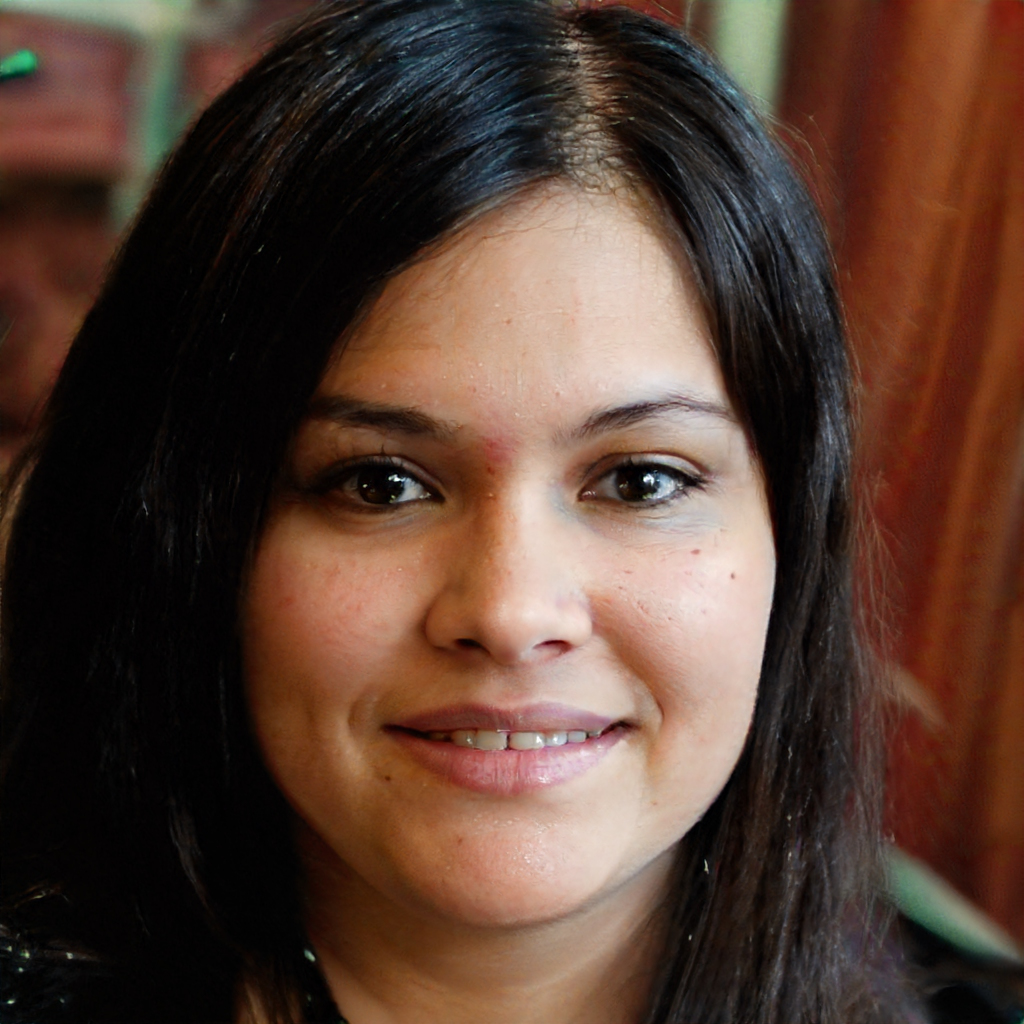
Gender: Female